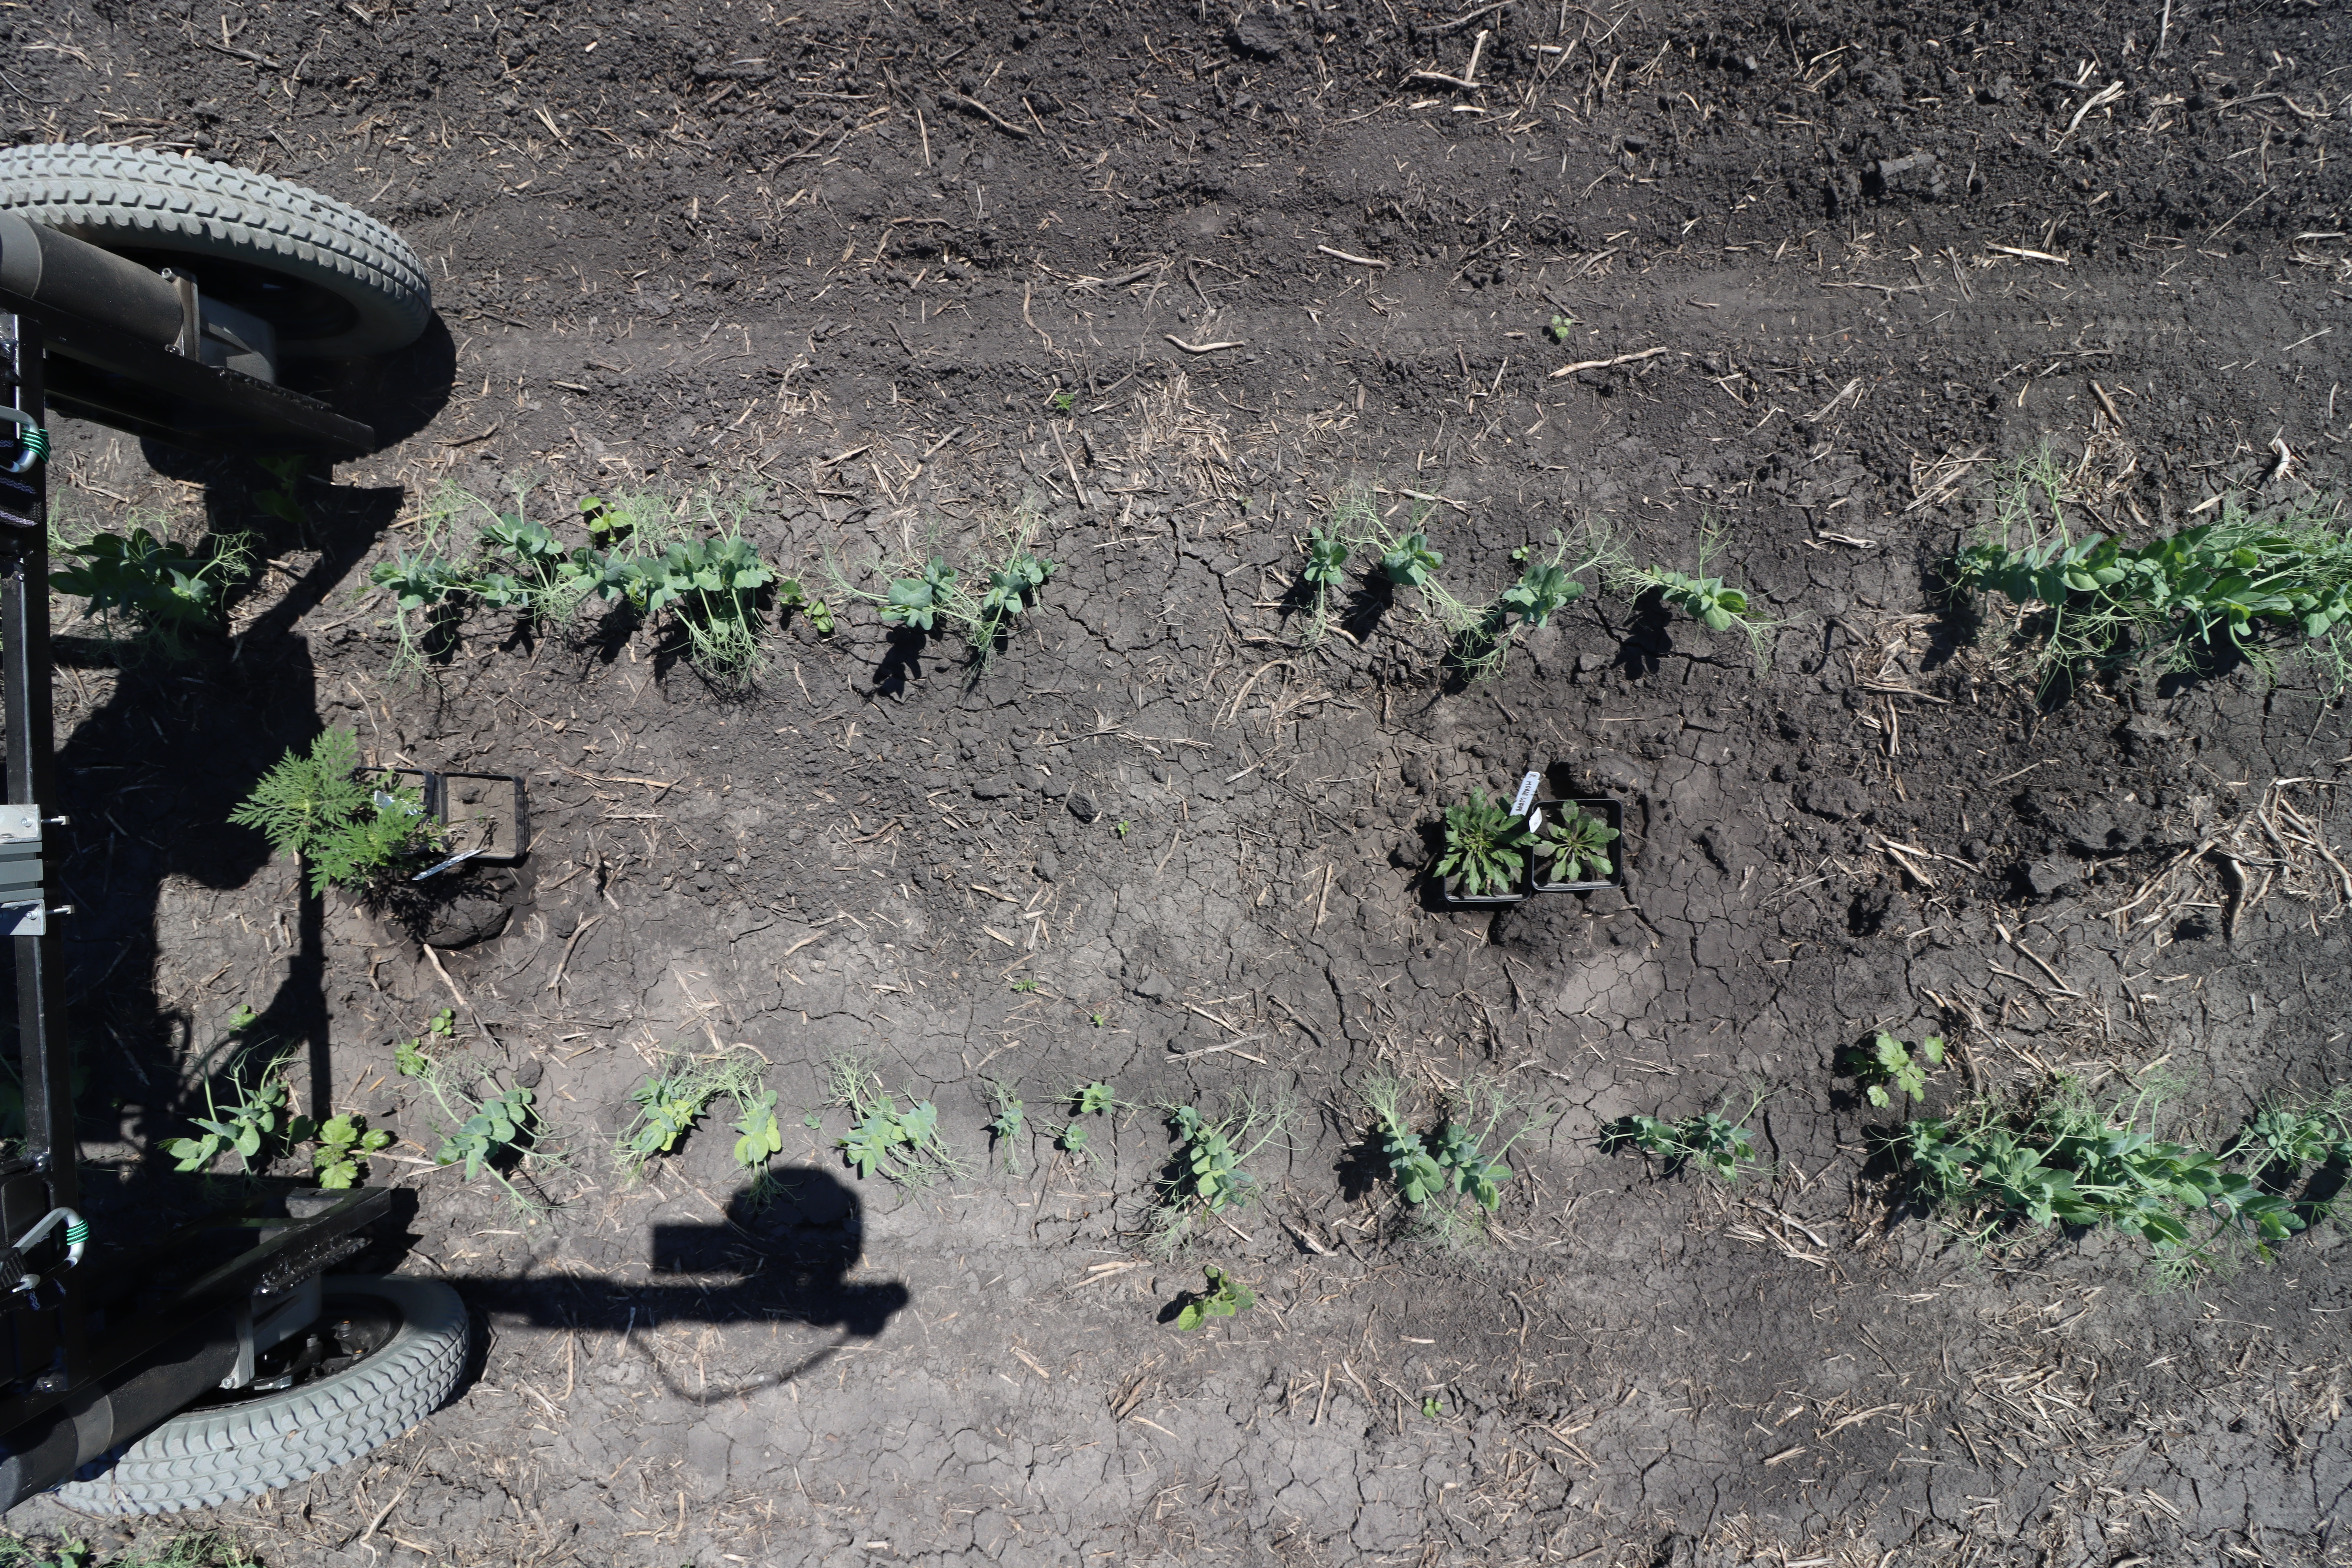
Crop: Field pea
Objects: Field Pea, Field Pea, Field Pea, Field Pea, Field Pea, Field Pea, Field Pea, Field Pea, Field Pea, Field Pea, Field Pea, Kochia, Horseweed, Field Pea, Field Pea, Field Pea, Field Pea, Field Pea, Horseweed, Field Pea